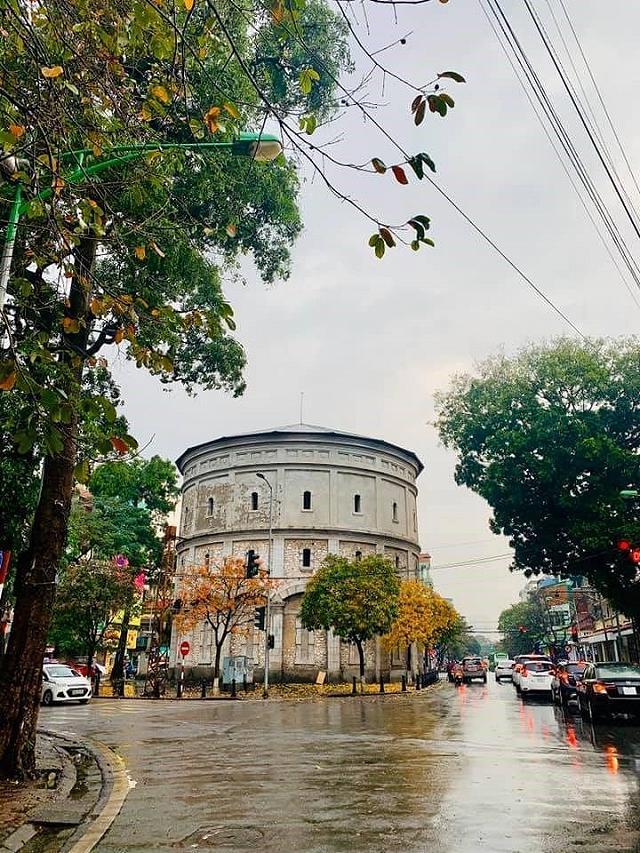
đây là bức ảnh chụp con đường lúc trời mới mưa xong